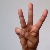
The image shows a hand gesture representing the letter 'W' in Indian Sign Language.